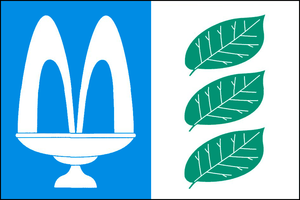
Libníč est une commune du district de České Budějovice, dans la région de Bohême-du-Sud, en République tchèque. Sa population s'élevait à 516 habitants en 2020.